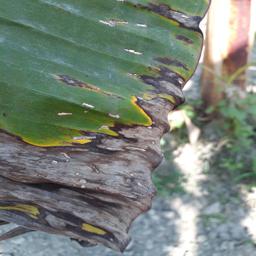
Label: POTASSIUM DEFICIENCY